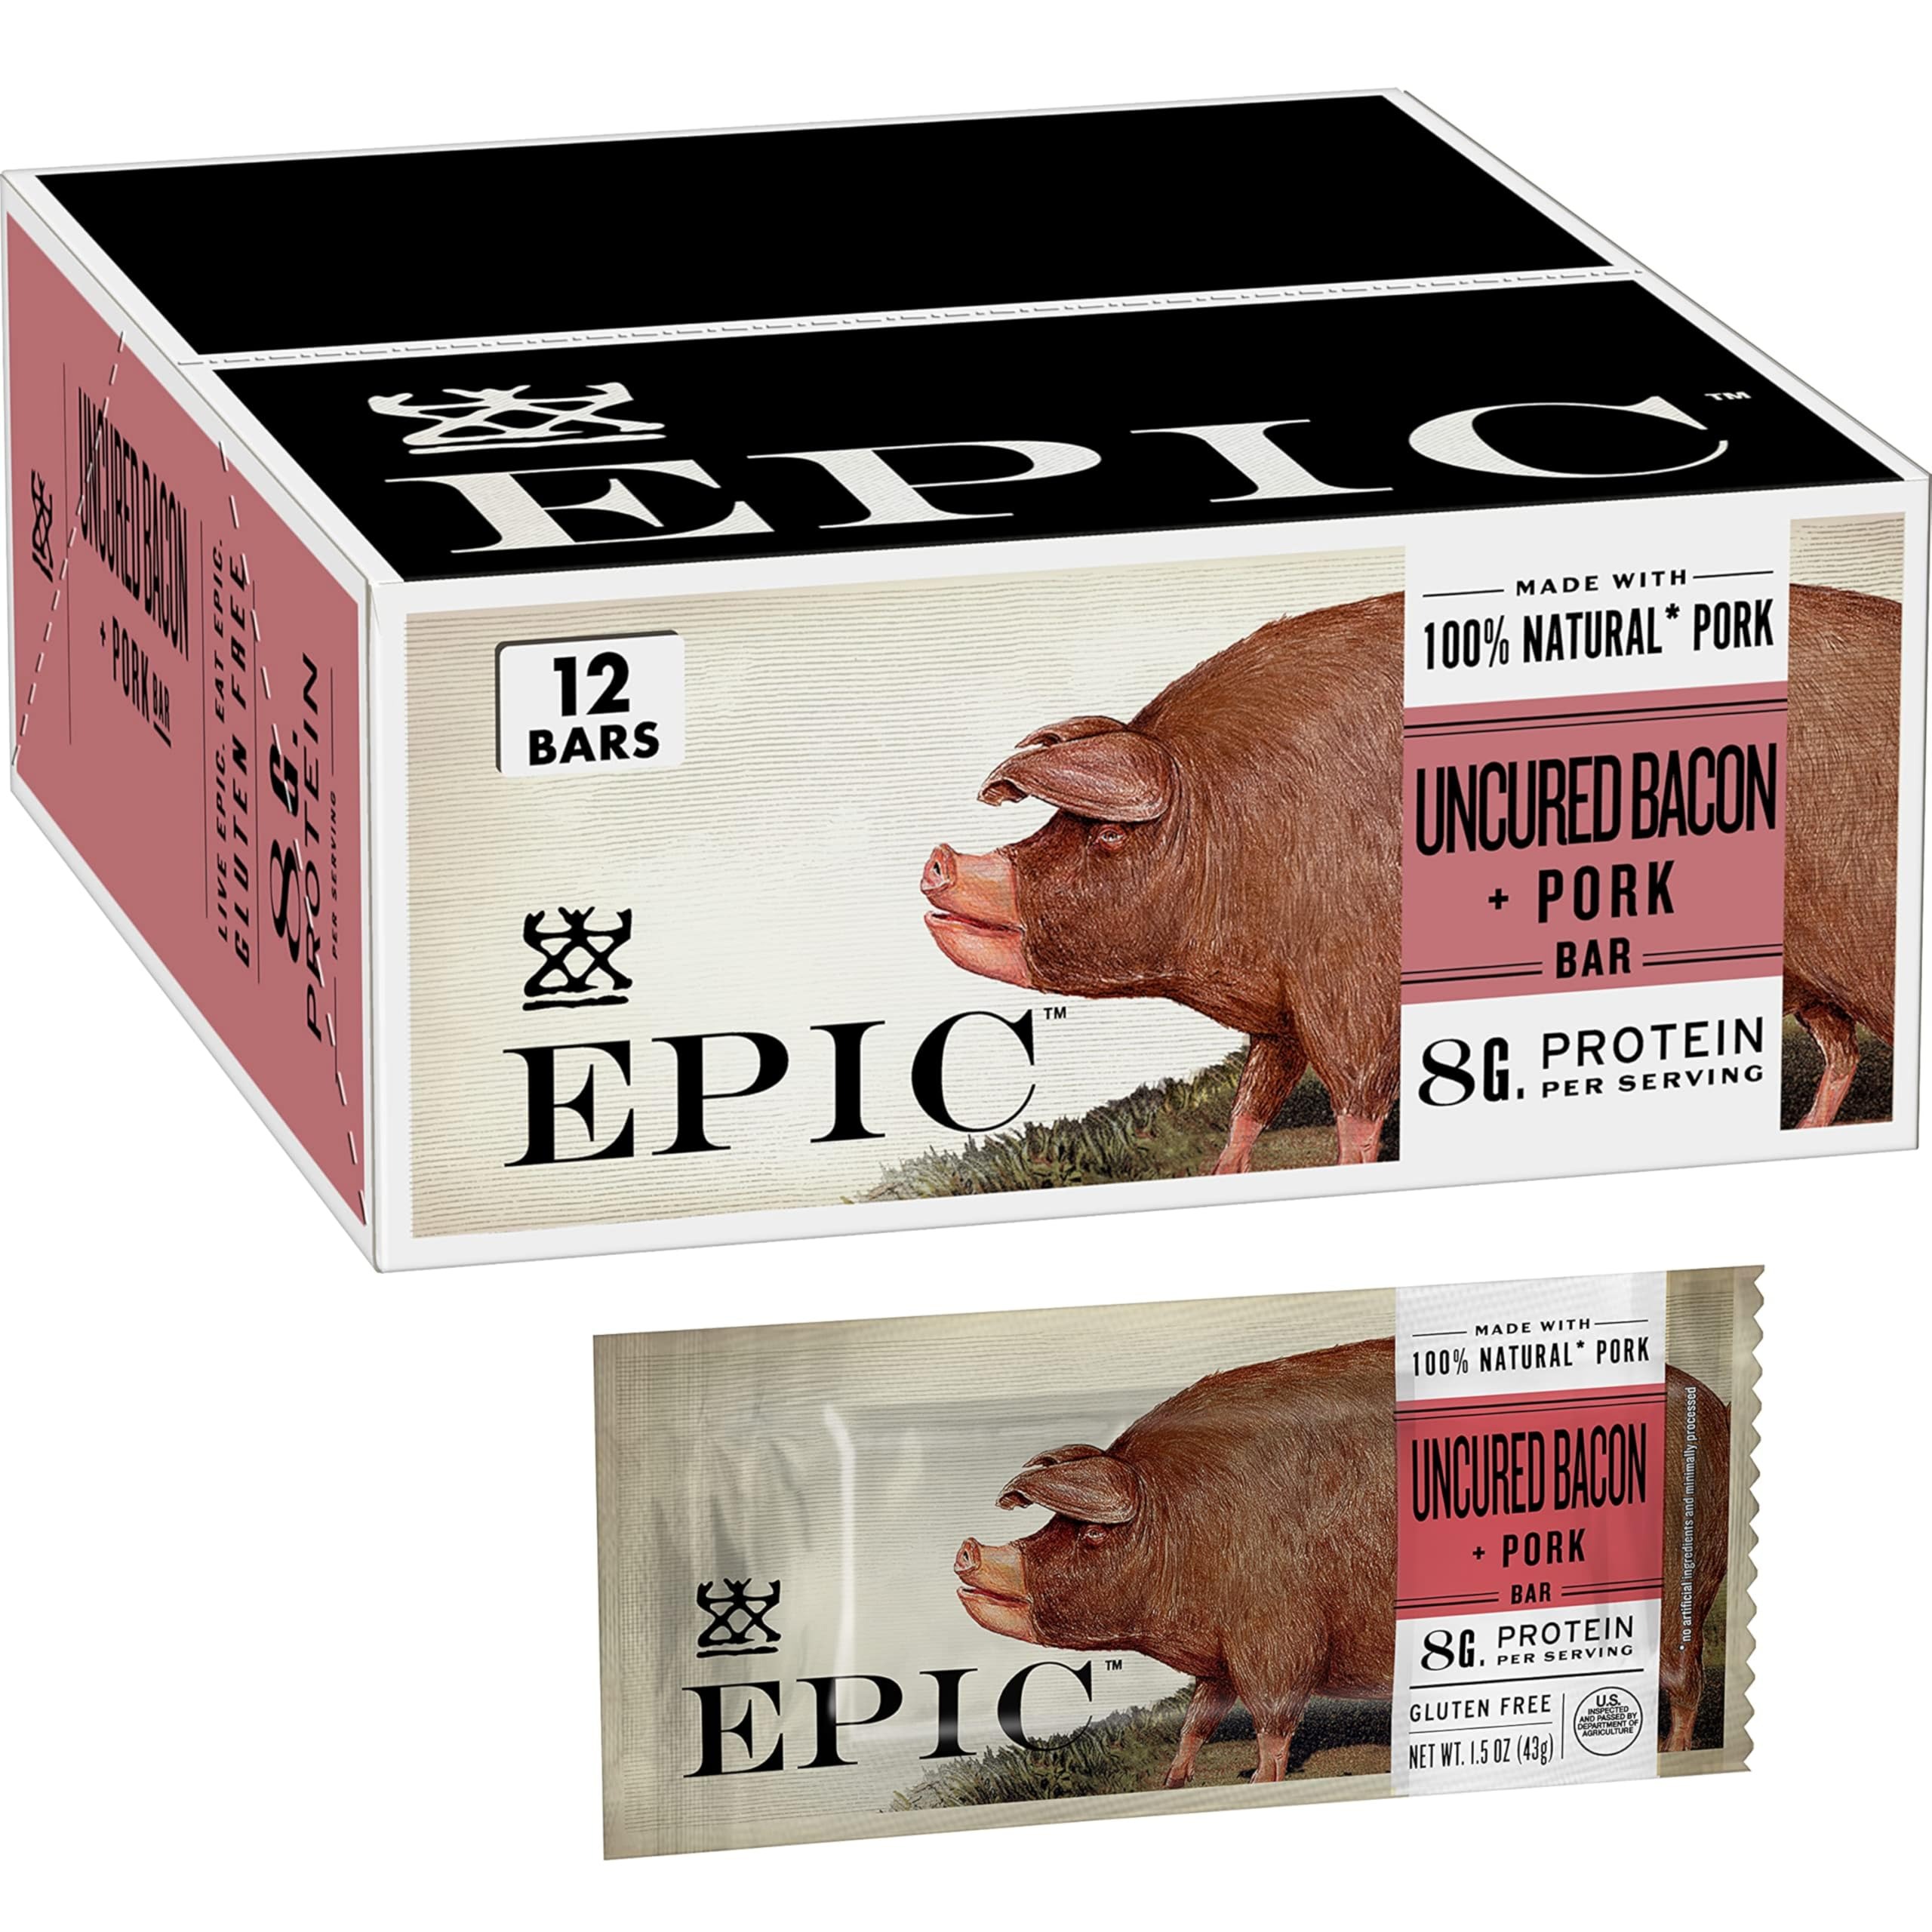
Item Name: EPIC Uncured Bacon Protein Bars, Paleo Friendly, 12 ct, 1.5 oz Bars
Bullet Point 1: SAVORY PROTEIN BAR: a perfect on-the-go snack for every pantry for every pantry featuring uncured bacon with 8 grams of protein per serving
Bullet Point 2: GREAT TASTING: The complements of real protein, fruits, nuts, seeds and spice blends create a taste that truly EPIC
Bullet Point 3: ANTIBIOTIC FREE: Animals not treated with antibiotics
Bullet Point 4: HEALTHY SNACK: Certified Gluten-Free, Paleo friendly
Bullet Point 5: BOX CONTAINS: 12 Count Box of 1.5oz protein bars
Value: 18.0
Unit: Ounce

Price: 23.09